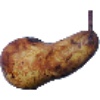
Label: Pear Abate 1